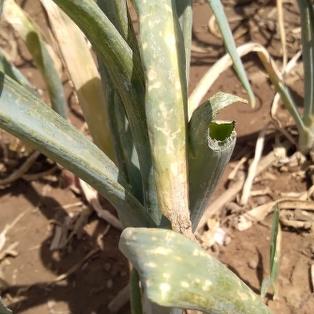
Crop: Onion
Condition: alternaria-d